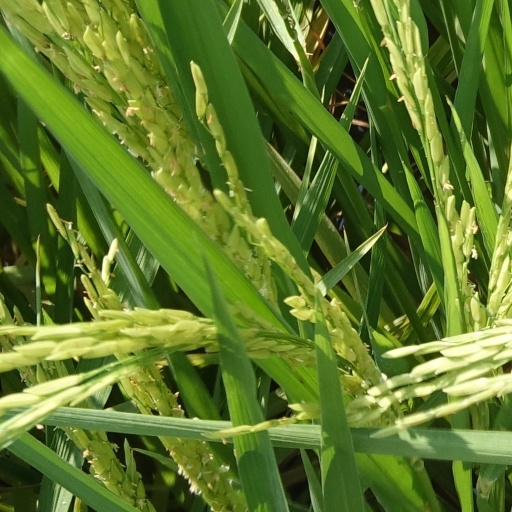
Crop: rice